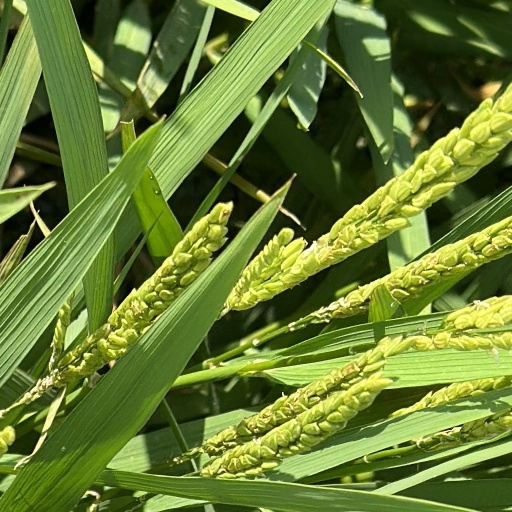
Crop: rice